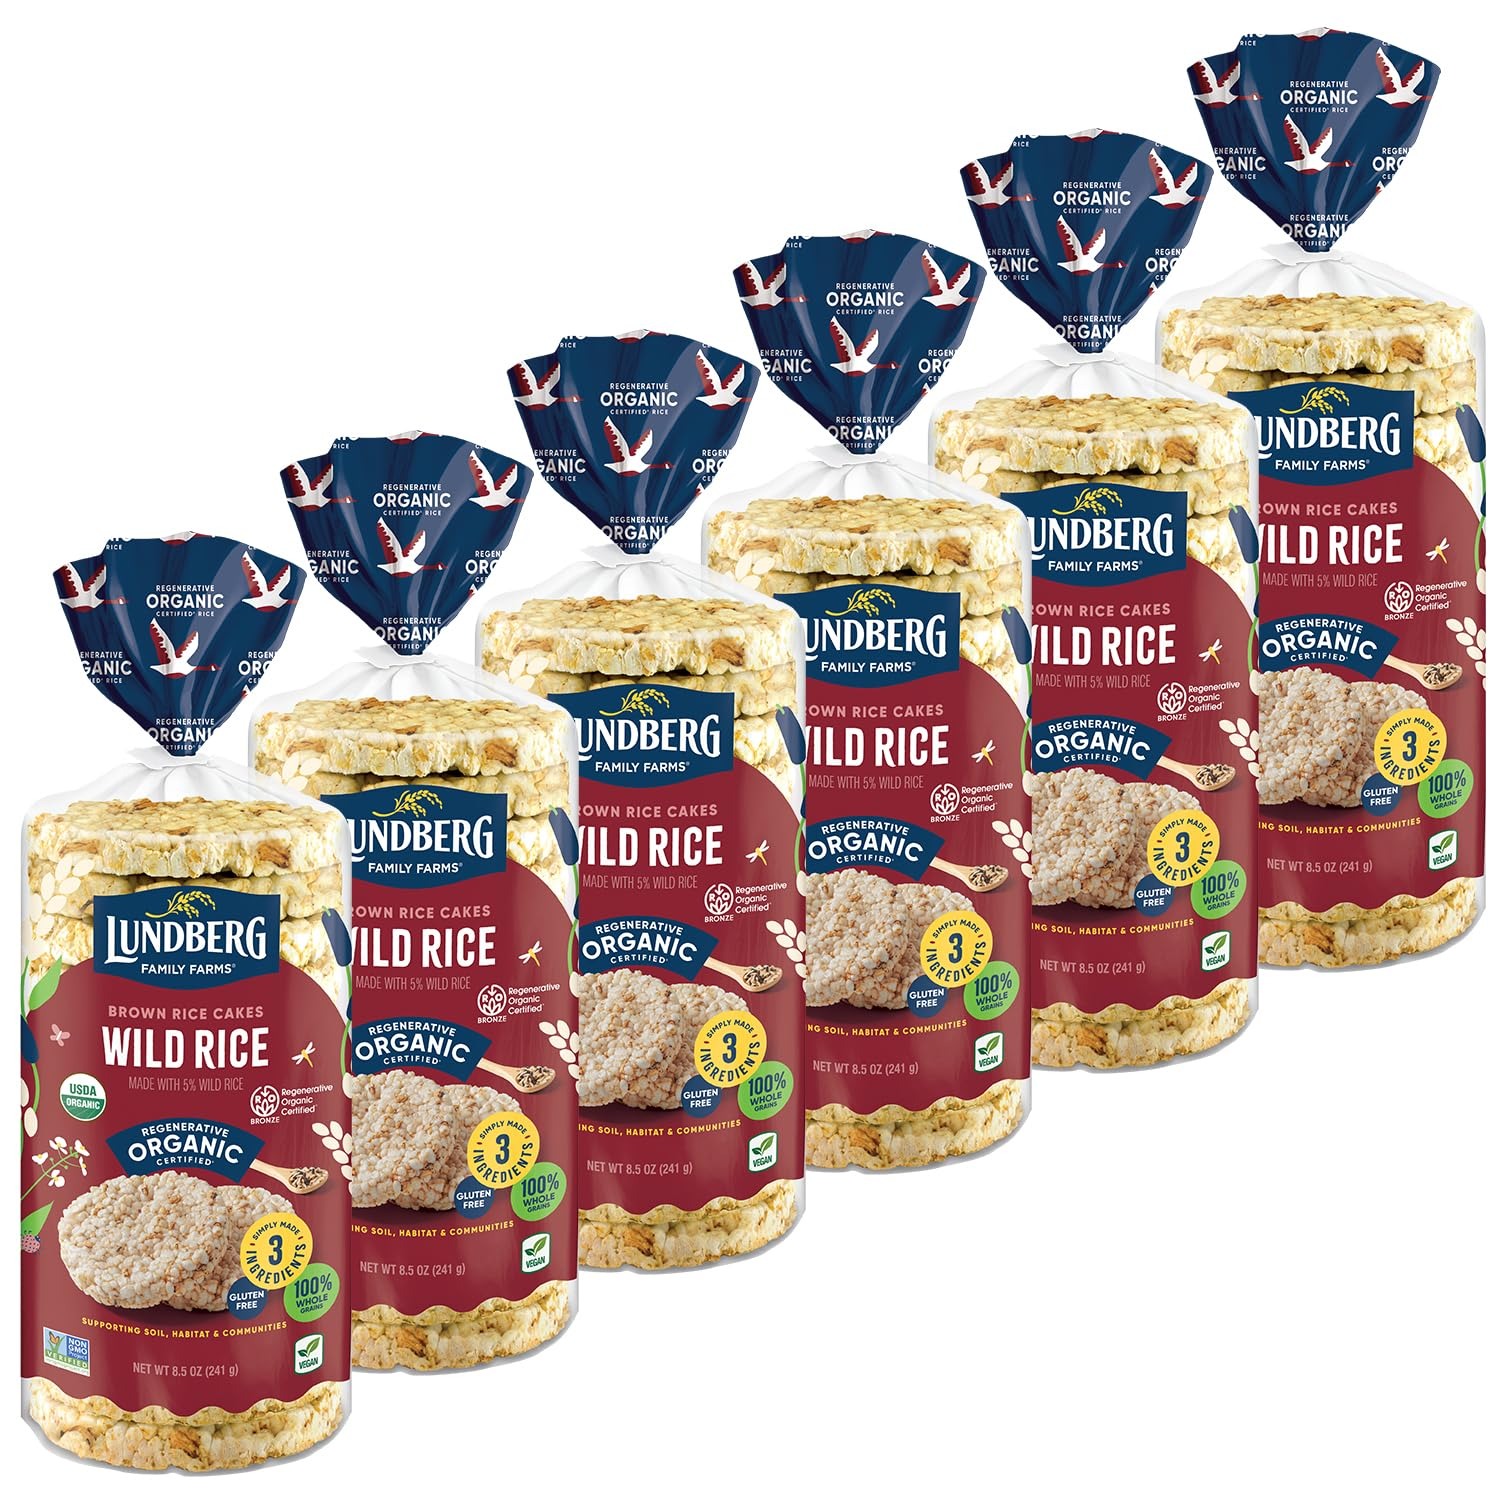
Item Name: Lundberg Rice Cakes, Organic Wild Rice, Lightly Salted, 6-Pack – Regenerative Organic Certified Rice Cakes, Healthy Snacks, Gluten-Free & Vegan, 8.5 Oz Ea
Bullet Point 1: ORGANIC SNACKS DONE RIGHT: Dive into the irresistible crunch and flavor of Lundberg Family Farms’ Regenerative Organic Certified Salt-Free Brown Rice Cakes. A healthy snack that’s good for you and the planet? Say less.
Bullet Point 2: WHAT IS REGENERATIVE RICE? If you ask us, it starts with organic. Regenerative Organic Certified builds on USDA Organic with high standards for soil health, animal welfare, and social fairness. On our farms, we even save baby ducks. Yep, baby ducks!
Bullet Point 3: 100% WHOLE GRAIN GOODNESS, PERFECTED: Our crunchy Thin Brown Rice Cakes seasoned with a pinch of sea salt are a healthy and filling option no matter where you snack – perfect for enjoying straight from the bag or piled high with toppings.  
Bullet Point 4: CERTIFIED GLUTEN-FREE SNACKS: With so many versatile ways to enjoy our organic, vegan, non-GMO verified, and Certified Gluten-Free snacks, make a place for our 6-packs (24 square rice cakes per box) in your pantry staples. 
Bullet Point 5: LUNDBERG RICE IS INTENTIONALLY CRAFTED: Lundberg Family Farms is dedicated to responsible land stewardship and producing delicious rice that nourishes people and the planet.
Value: 51.0
Unit: Ounce

Price: 43.49